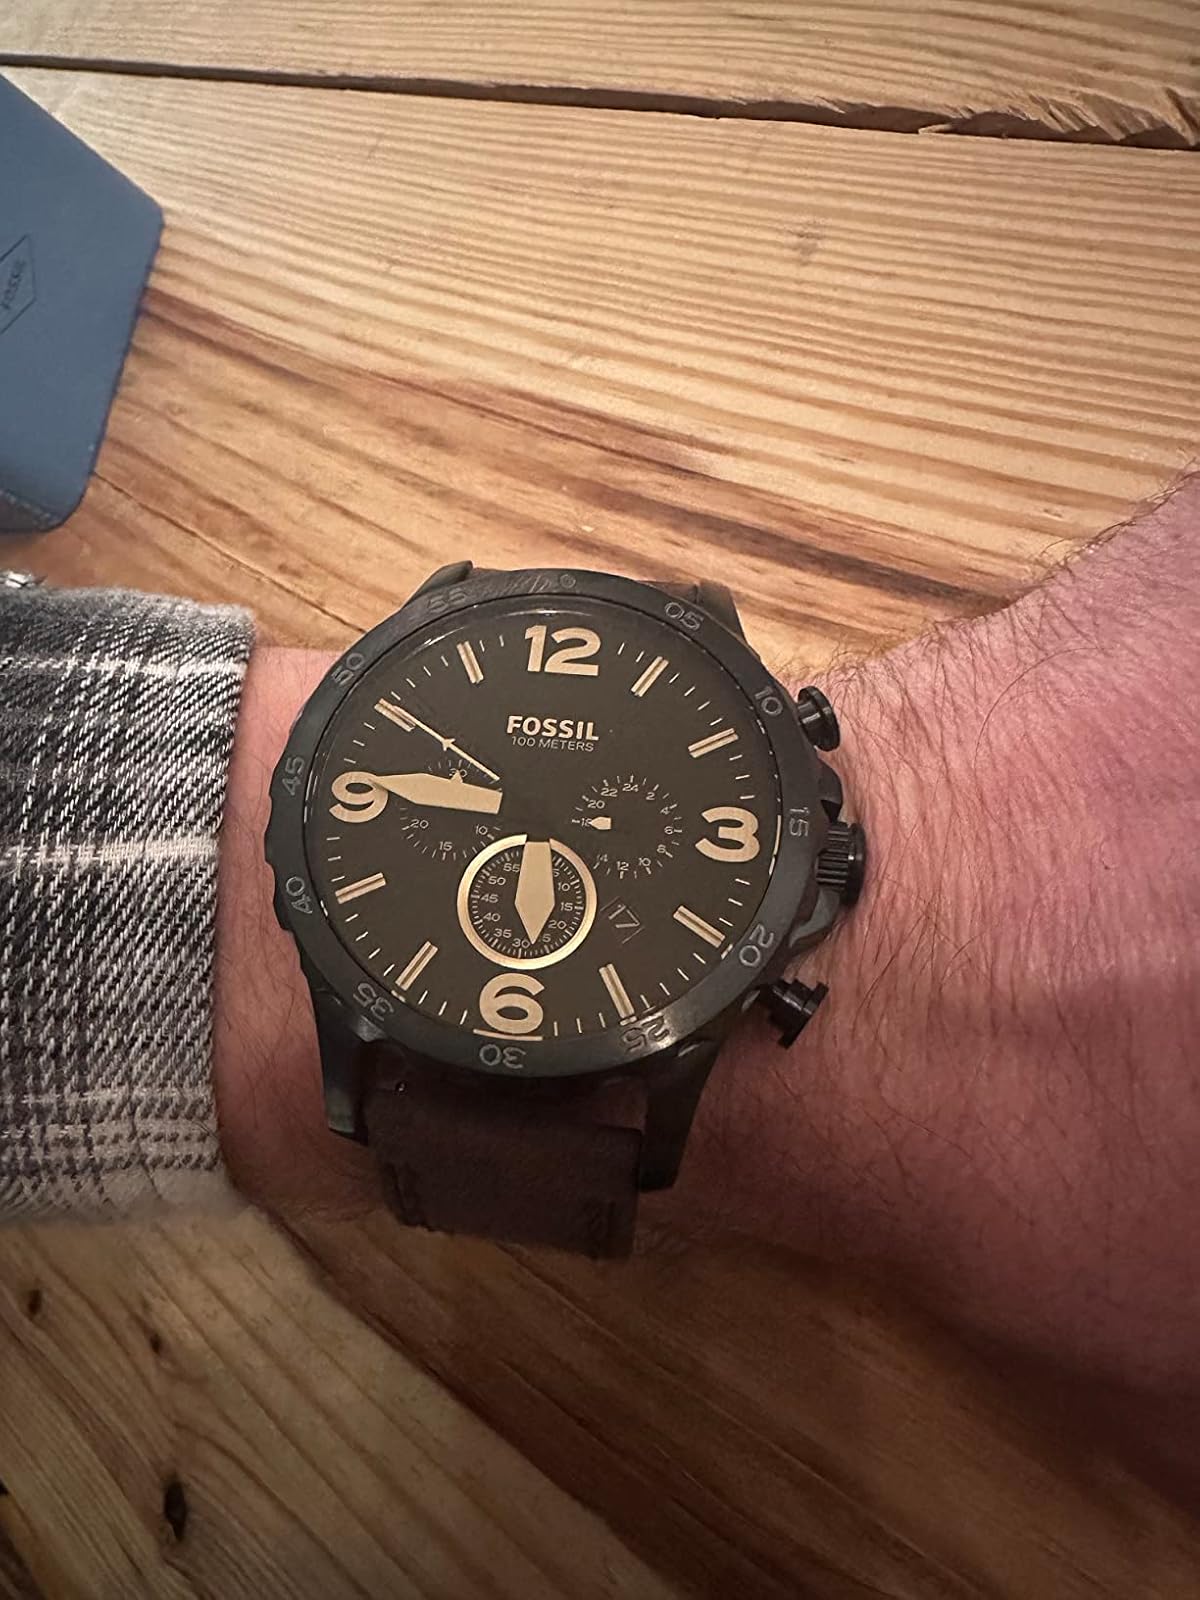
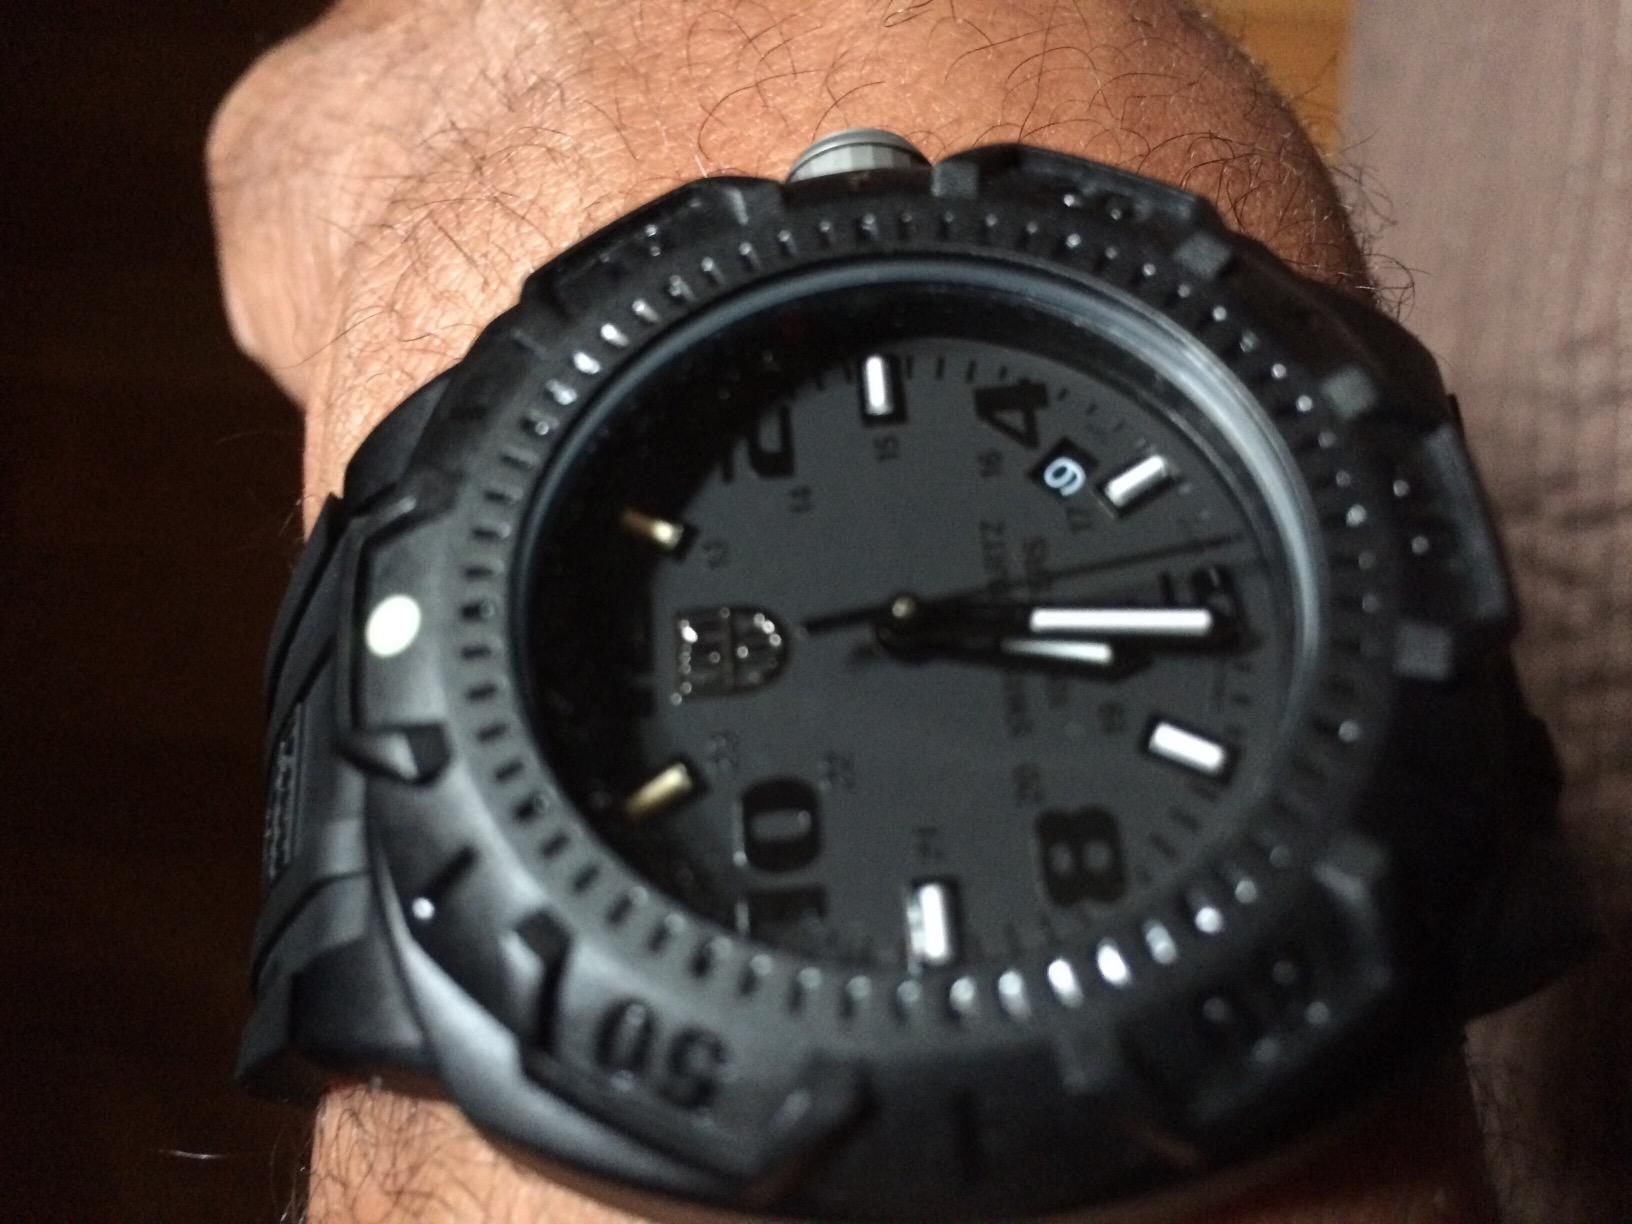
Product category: accessories_watch
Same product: no